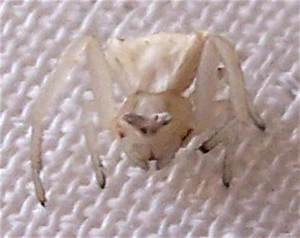
Label: spider